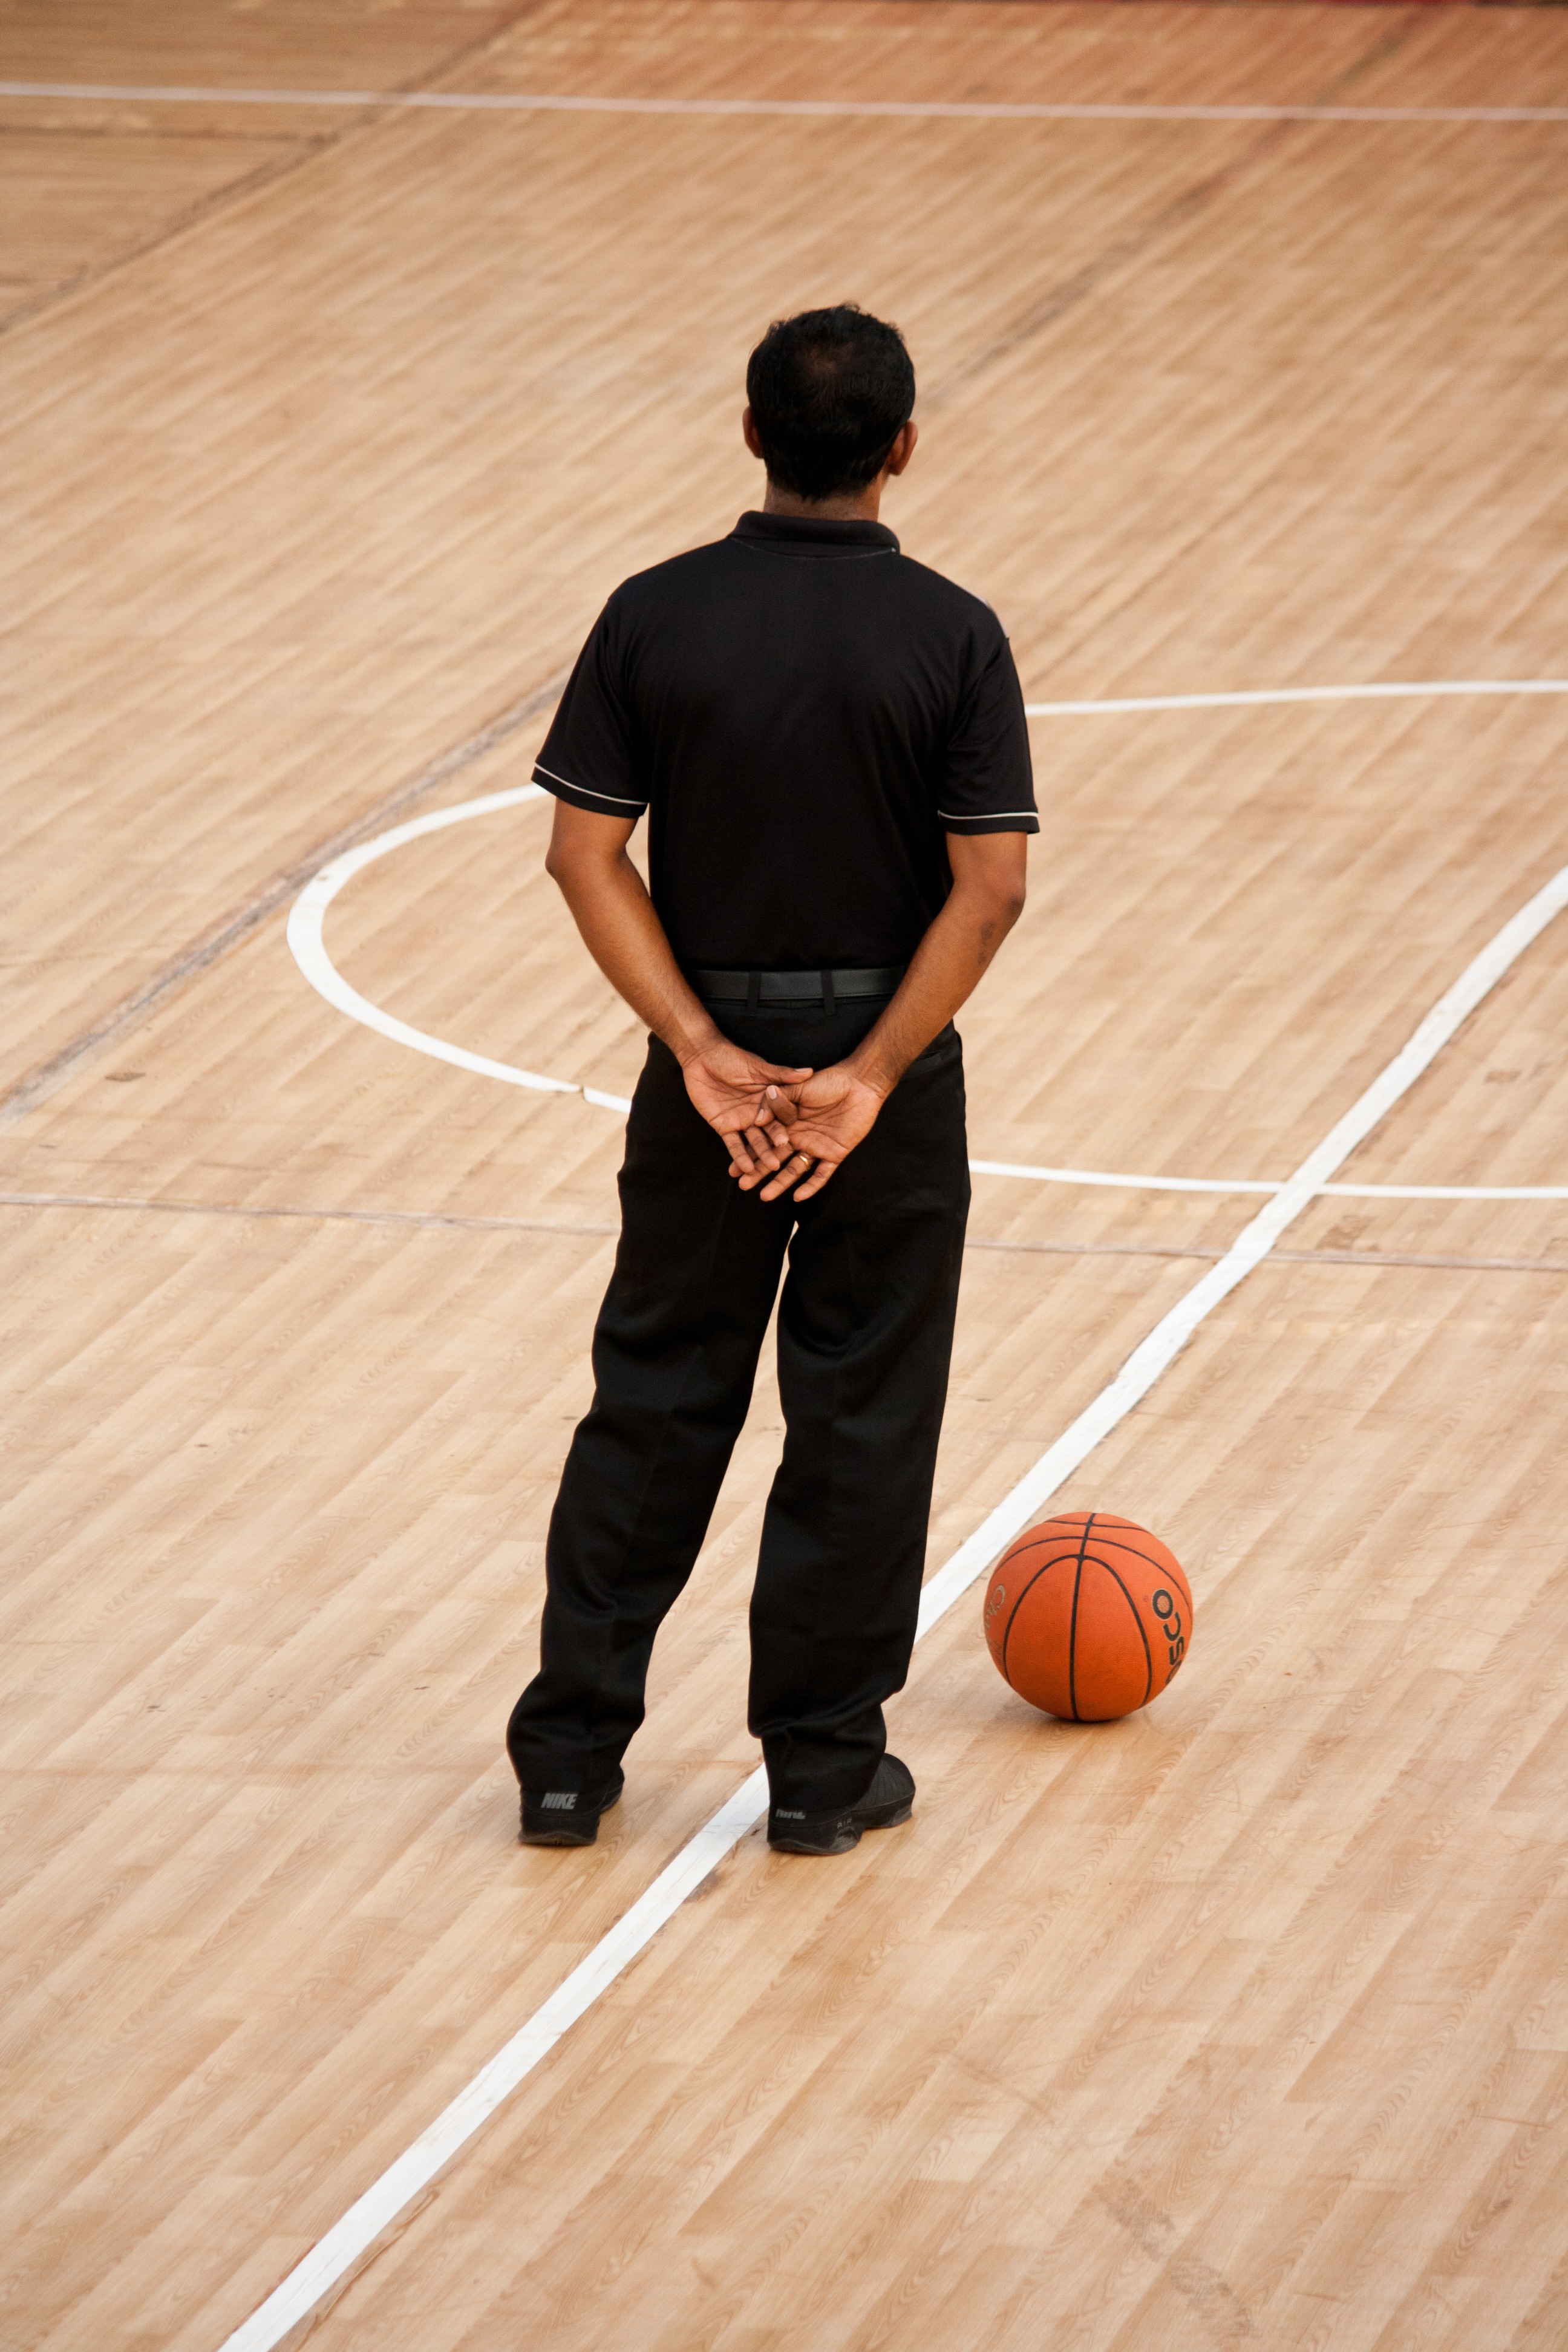
game, floor, basketball, sports, ball, official, flooring, ball game, racquetball